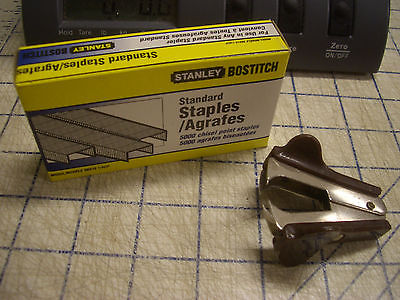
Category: stapler